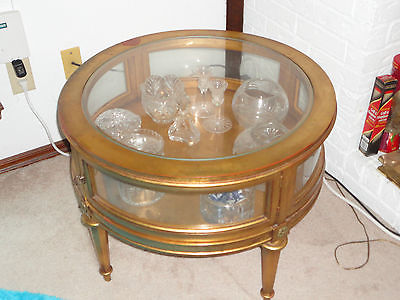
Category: cabinet